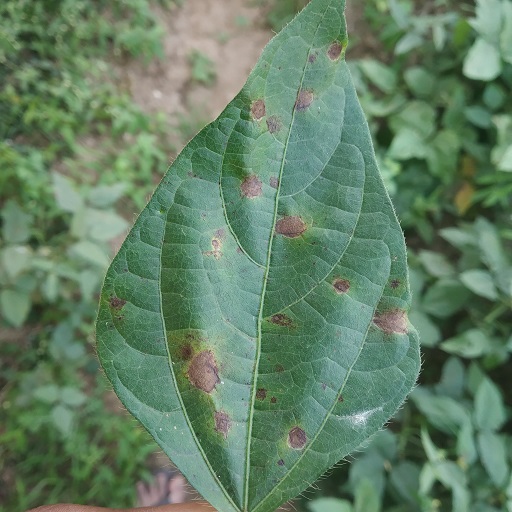
Label: Anthracnose